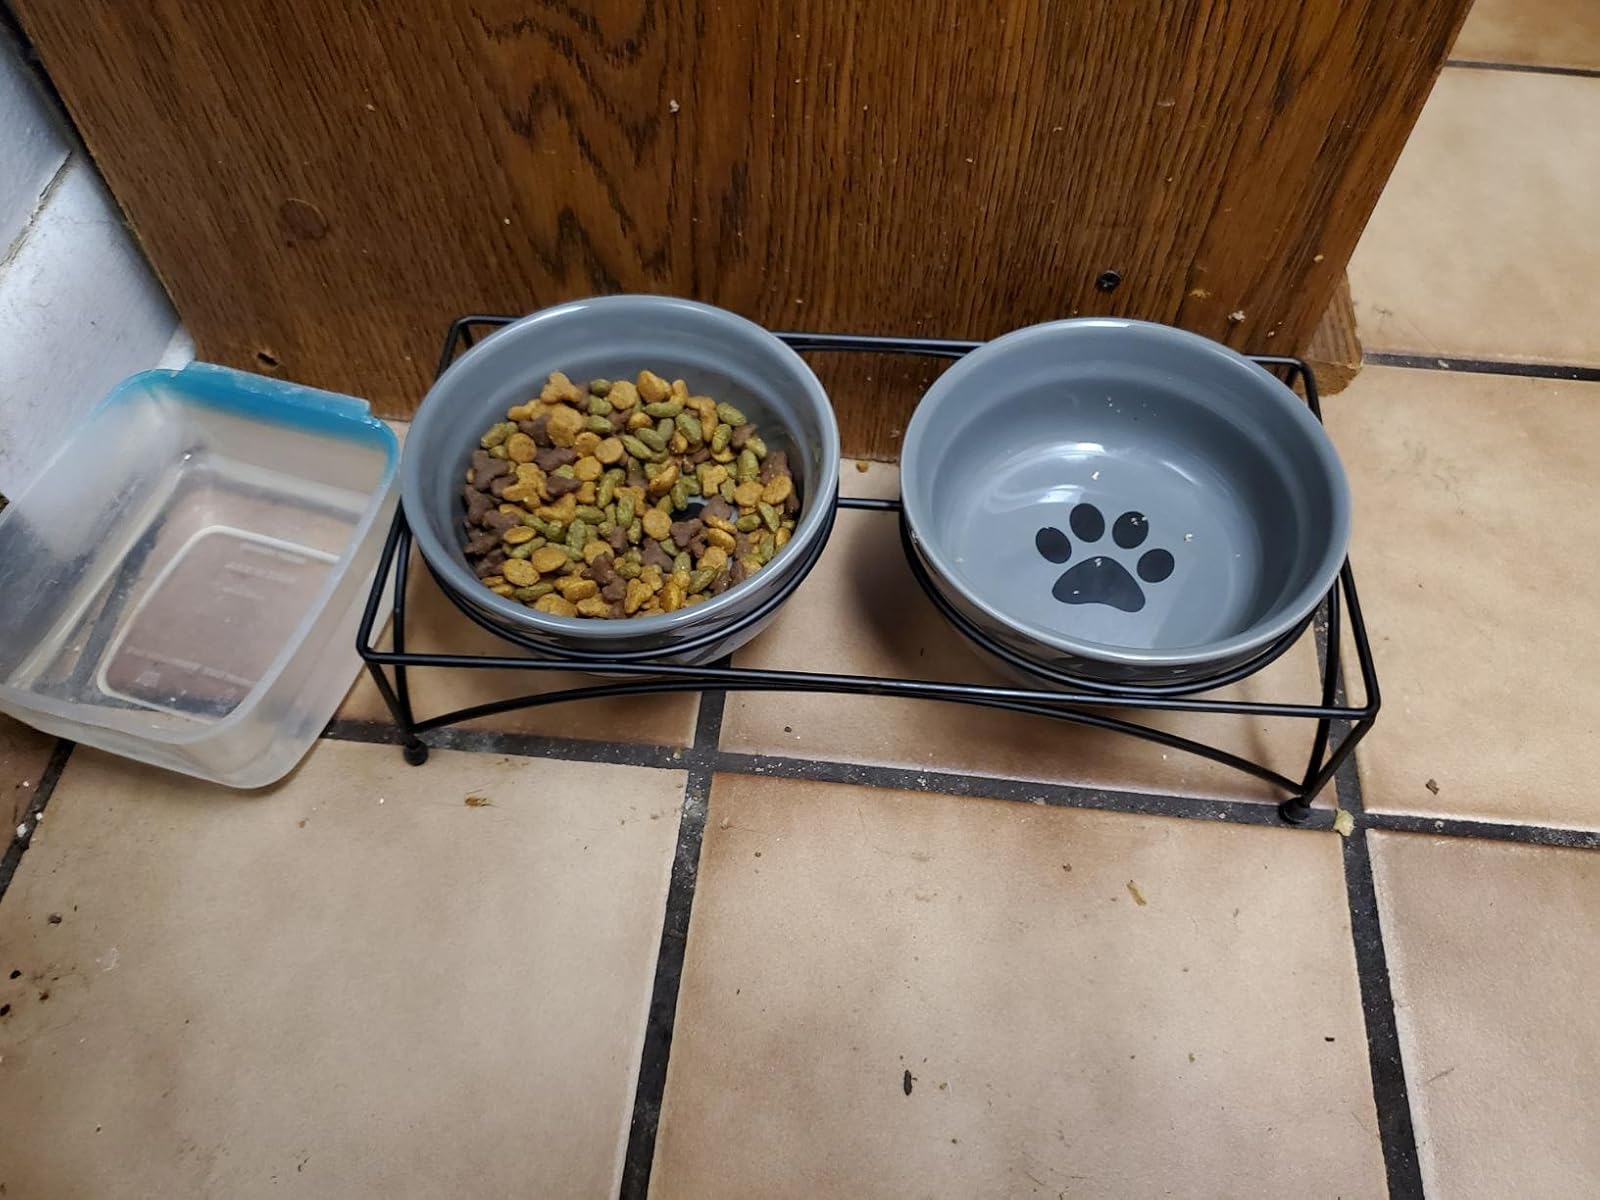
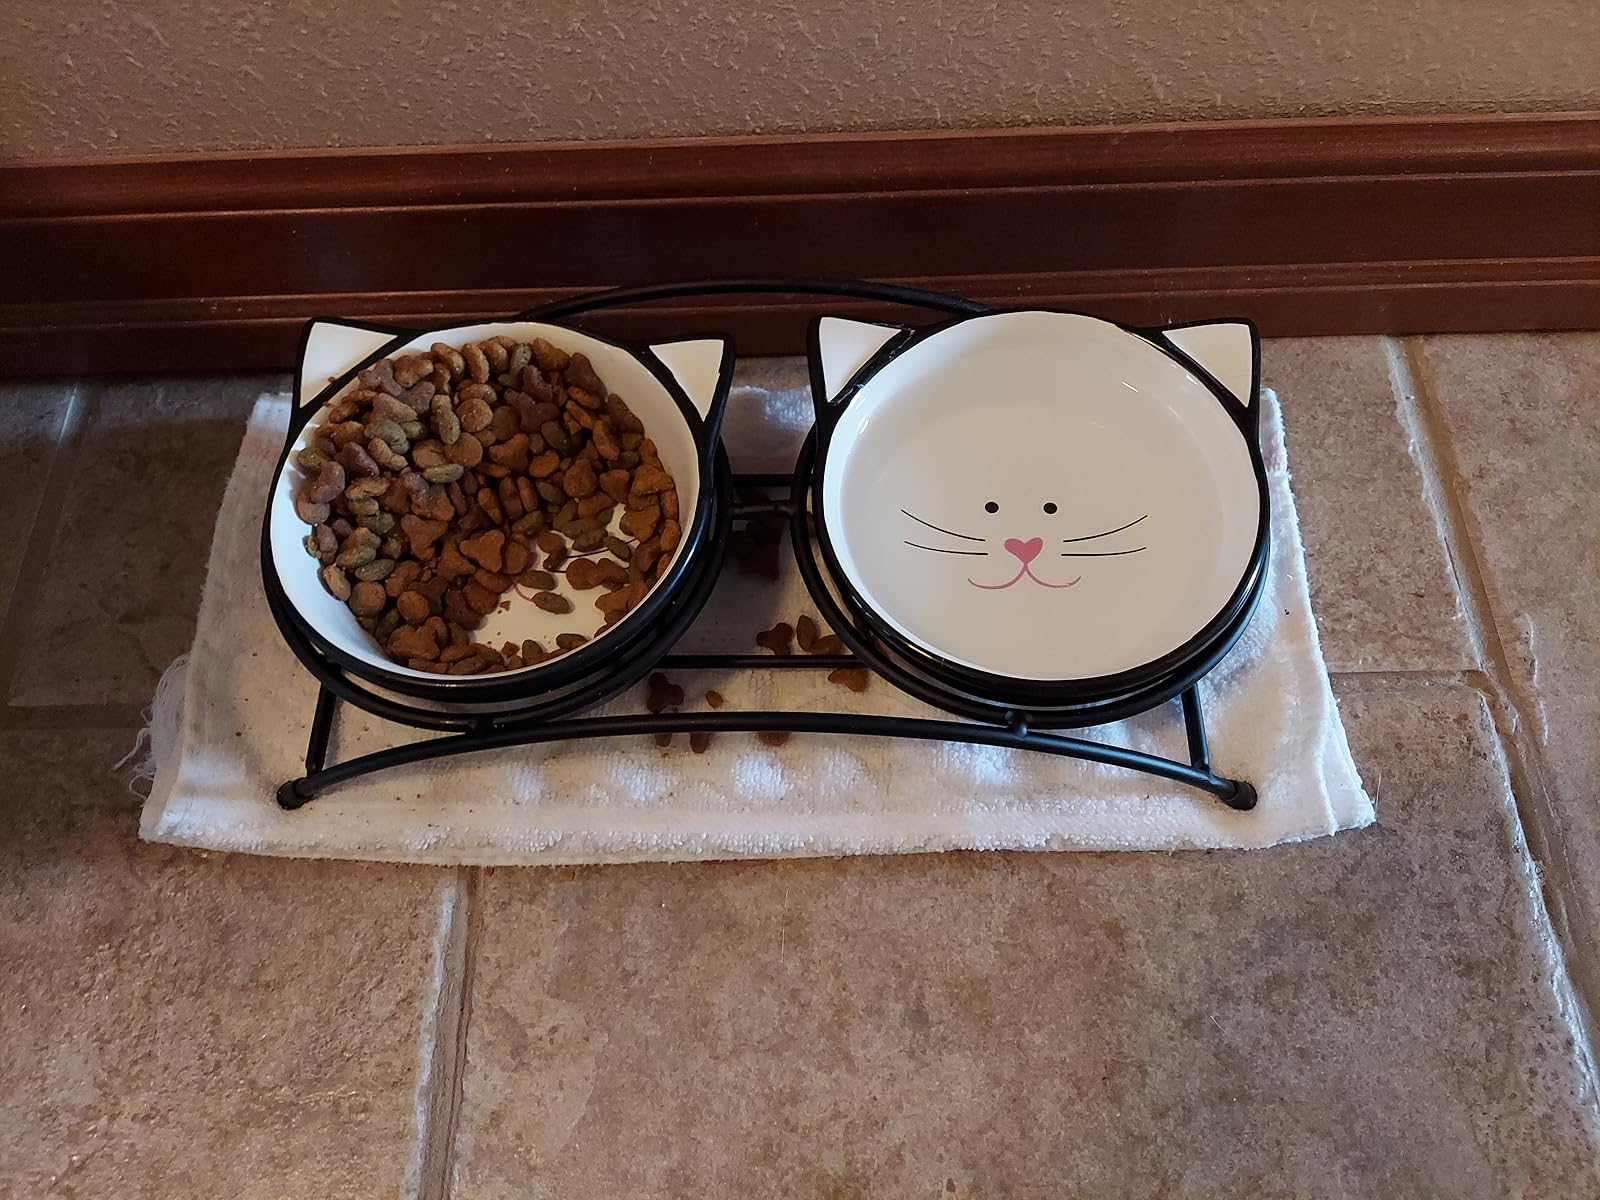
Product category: items_bowl
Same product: no